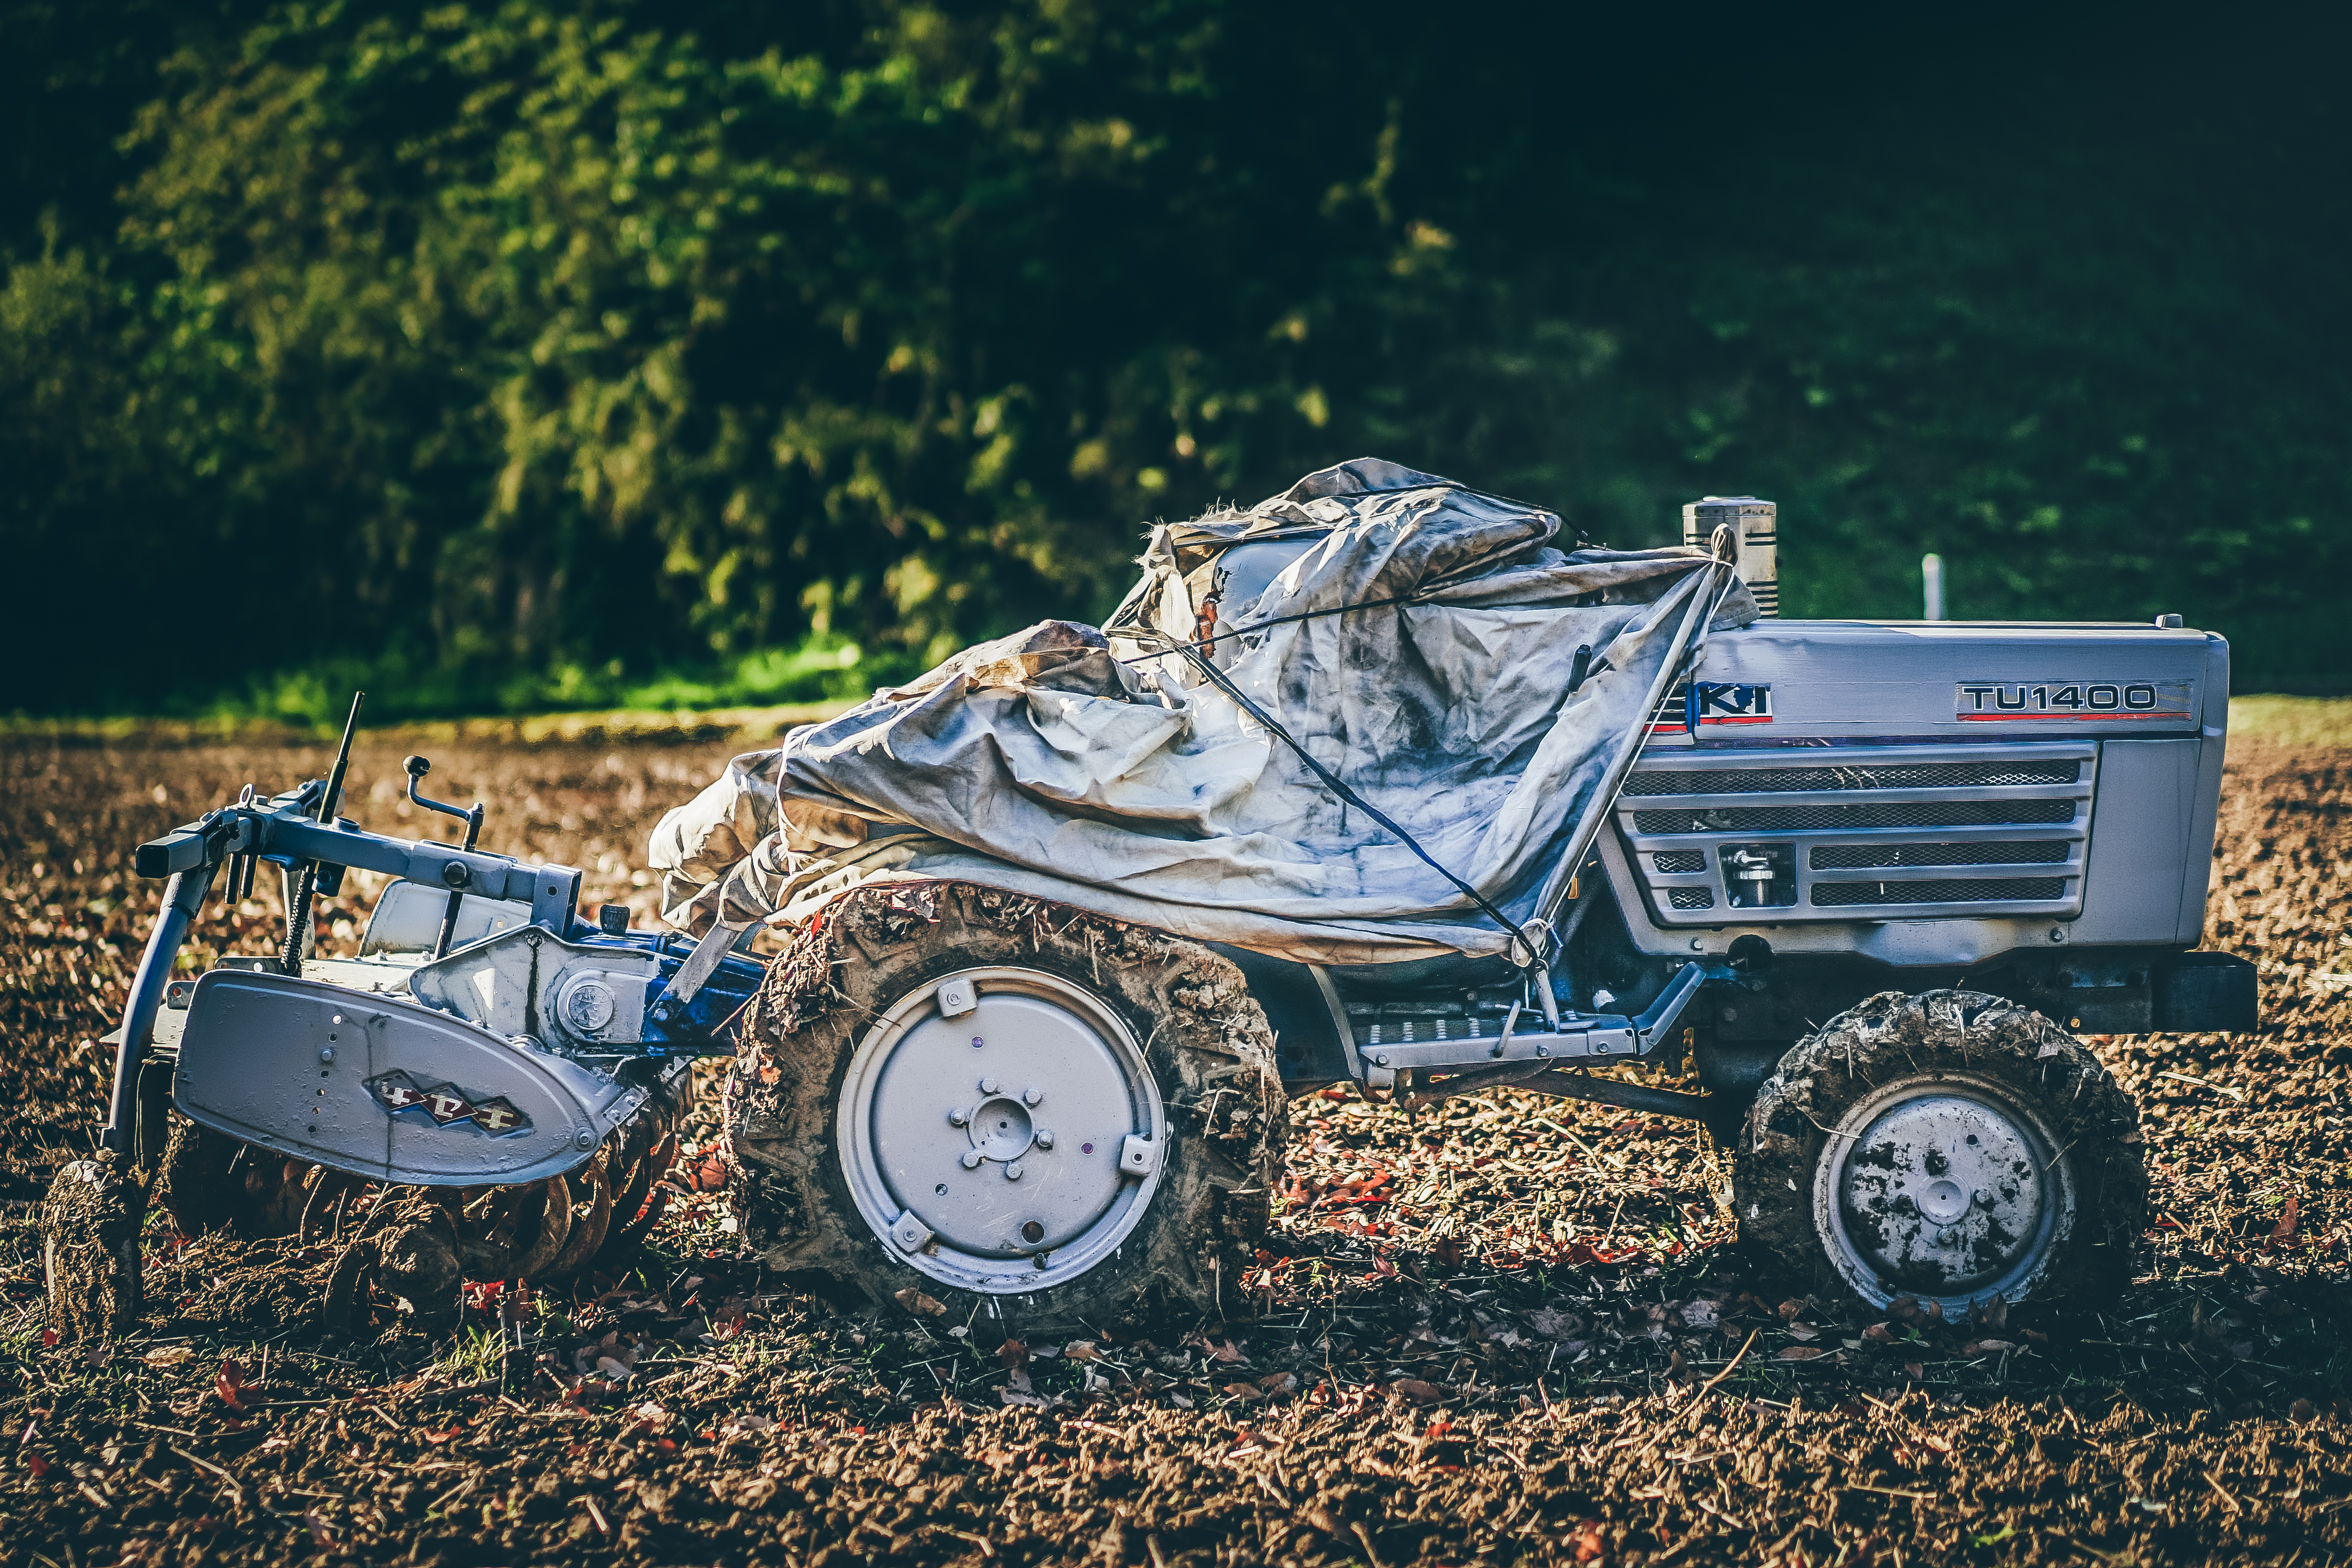
car, vehicle, japan, cool image, yokohama, ilce7m2, fe55mmf18za, iseki, jikefurusatomura, compactutilitytractor, auto racing, off roading